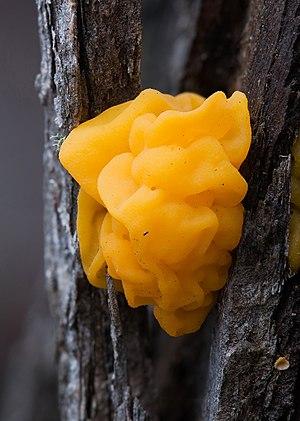
Les Tremellomycètes constituent une classe de champignons Basidiomycètes. Il comprend 3 ordres, 11 familles, 50 genres et 377 espèces.